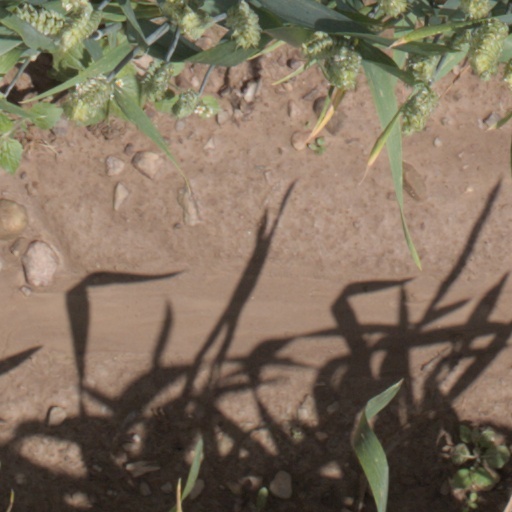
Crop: wheat